Barbarian invasions into the Roman Empire of the 3rd century

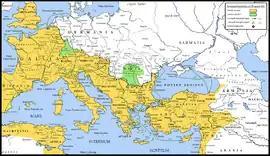
The barbarian invasions of the 3rd century

The barbarian invasions of the third century (212–305) constituted an uninterrupted period of raids within the borders of the Roman Empire, conducted for purposes of plunder and booty by armed peoples belonging to populations gravitating along the northern frontiers: Picts, Caledonians, and Saxons in Britain; the Germanic tribes of Frisii, Saxons, Franks, Alemanni, Burgundians, Marcomanni, Quadi, Lugii, Vandals, Juthungi, Gepids and Goths (Tervingi in the west and Greuthungi in the east), the Dacian tribes of the Carpi and the Sarmatian tribes of Iazyges, Roxolani and Alans, as well as Bastarnae, Scythians, Borani and Heruli along the Rhine-Danube rivers and the Black Sea.